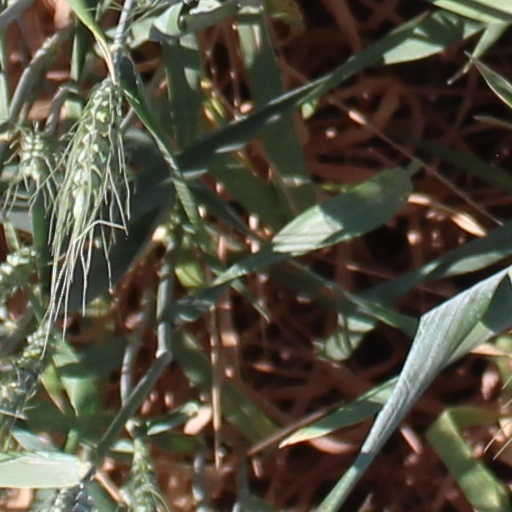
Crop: wheat